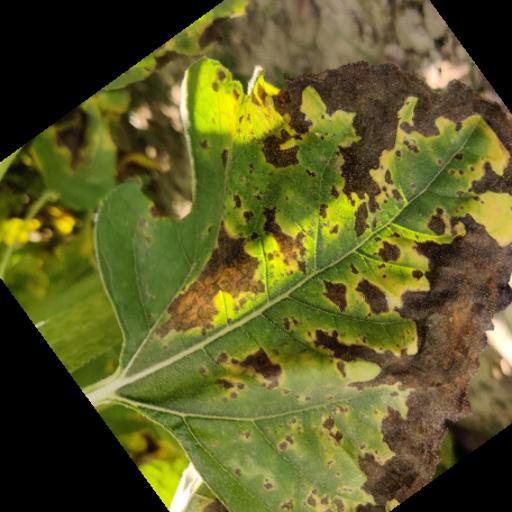
Label: Leaf_scars